Natives: Race and Class in the Ruins of Empire

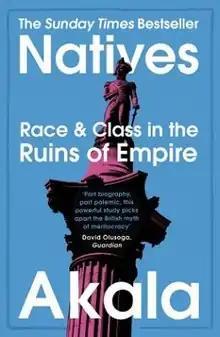
Front cover

Natives: Race and Class in the Ruins of Empire is a 2019 British book by the rapper Akala. Part memoir, the book provides race and class analysis of a variety of historical eras, in addition to contemporary British society. It received positive critical reception, in addition to nominations for the Jhalak Prize and James Tait Black Memorial Prize, and saw renewed attention following the May 2020 murder of George Floyd in America.